Cilvēka bērns

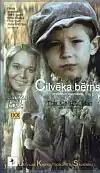

Cilvēka bērns is a 1991 Latvian film directed by Jānis Streičs, starring Akvelīna Līvmane, Jānis Paukštello, and others. The film was selected as the Latvian entry for the Best Foreign Language Film at the 65th Academy Awards, but was not accepted as a nominee.